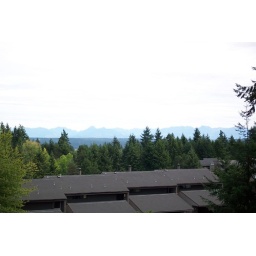
This is the view from the balcony actually... no sliding glass to doors to get in the way.